Serdyuk

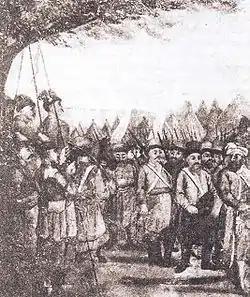
The Hetman's army on the march. Probably the serdyuk infantry. Part of a late 17th-century painting by an unknown Polish artist.

A serdyuk was a member of mercenary infantry units kept by the Hetman's Zaporozhian Host during the second half of the 17th century and the first quarter of the 18th century. They formed the Hetman's guard and were recruited mainly from the Ukrainian population of the Cossack Hetmanate and Zaporozhian Sich. The average serdyuk regiment consisted of 400–500 soldiers. They served at the border and inside the country, and guarded the Hetman's residence. By a decree of the Russian Tsar dated July 14, 1726, the existing serdyuk units were disbanded.